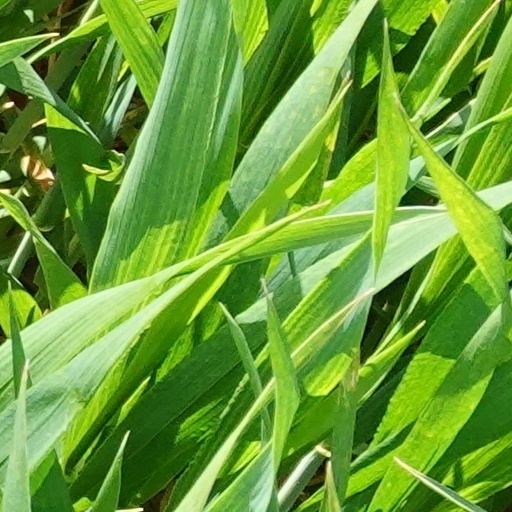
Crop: wheat